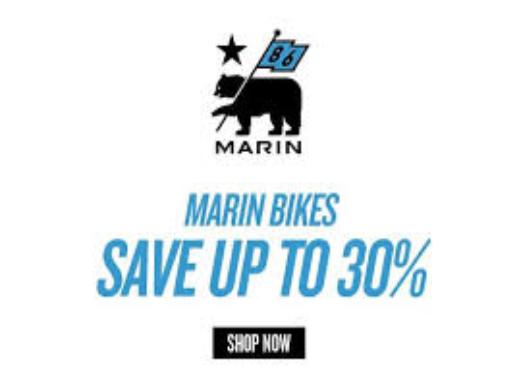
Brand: marin bikes
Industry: Transportation